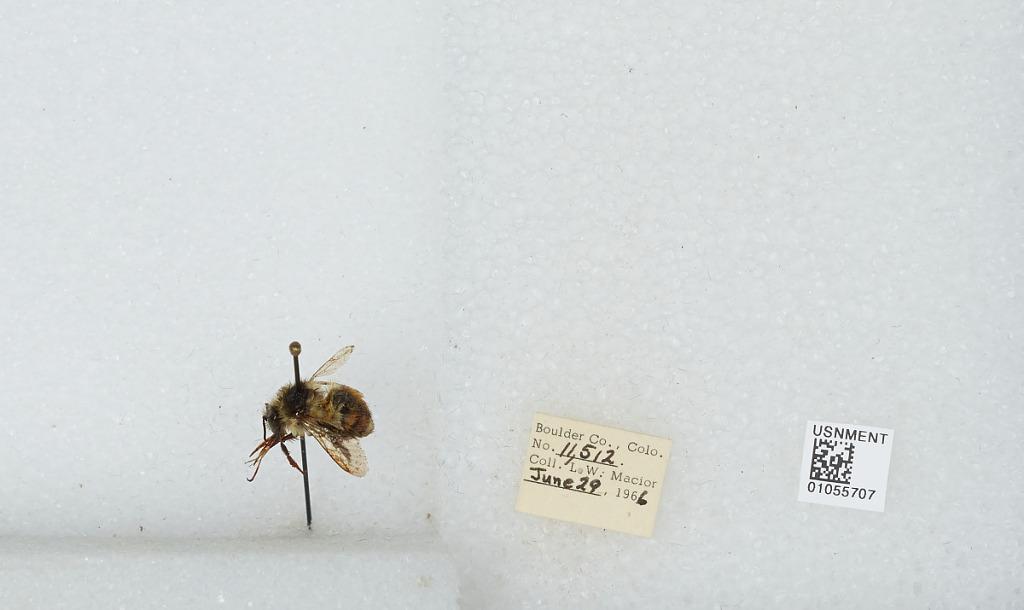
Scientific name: Bombus (Pyrobombus) bifarius Cresson
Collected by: L. Macior
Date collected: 1966-6-29
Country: United States
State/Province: Colorado
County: Boulder
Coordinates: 40.0017, -105.308